Pekka Halonen

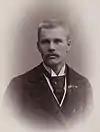
Halonen in 1890–1891

Pekka Halonen was born on 23 September 1865 in Linnasalmi, Lapinlahti, Finland, the son of Olli Halonen, a farmer, and Wilhelmina Halonen (née Uotinen). Halonen's father was himself an amateur artist who not only ran the farm, but also worked as a decorative painter on commissions from churches in neighbouring districts. Halonen often accompanied his father on these painting trips and was thus introduced into the craft of painting.